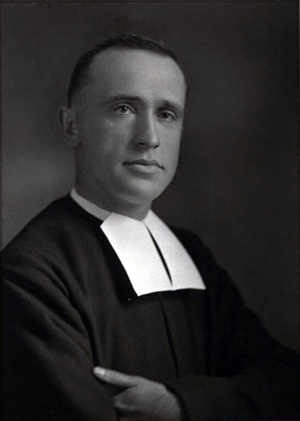
Frère Marie-Victorin est un religieux, botaniste, enseignant, professeur d'université, intellectuel et écrivain canadien. Au XXᵉ siècle, il est surtout connu pour ses travaux en botanique qui ont probablement culminé avec la publication de sa Flore laurentienne et l'élaboration de l'herbier Marie-Victorin. Il est le fondateur du Jardin botanique de Montréal. Il fut également associé à la fondation de l'Association canadienne-française pour l'avancement des sciences, créée en 1923 à Montréal, et devenue en 2001 l'Association francophone pour le savoir.
Les Frères des écoles chrétiennes ou Lasalliens forment une congrégation laïque masculine de droit pontifical.
Première détection photographique des nébulosités des Pléiades.